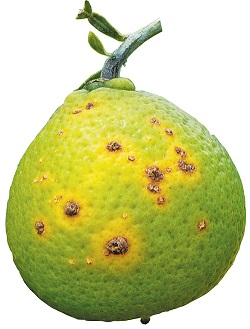
Plant: Citrus
Disease: citrus canker